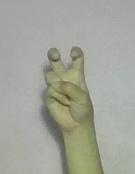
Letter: toot